Midtown High School (Atlanta)

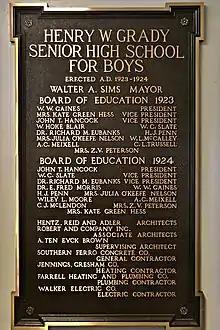
Dedicatory plaque in the 1924 wing

Initially known as Boys High School, it had a Technical Department which expanded in 1909 to become a separate school: Tech High. The "Henry W. Grady Senior High School for Boys" moved to the current campus site in 1924. The 1924 structure (the wing of the campus facing Charles Allen Dr.) still stands, and has been renovated three times (1950, 1987, and 2004). Between 1909 and 1924, Tech High also moved to the campus' current location. Tech High and Boys High merged in 1947 under the name Henry Woodfin Grady High School.